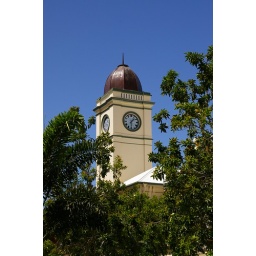
Old clock tower on a trendy pub in Townsville